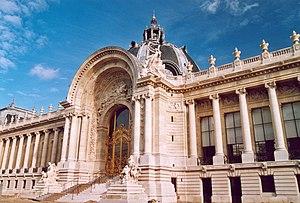
Charles Louis Girault est un architecte français, né le 27 décembre 1851 à Cosne-Cours-sur-Loire et mort le 26 décembre 1932 à Paris.